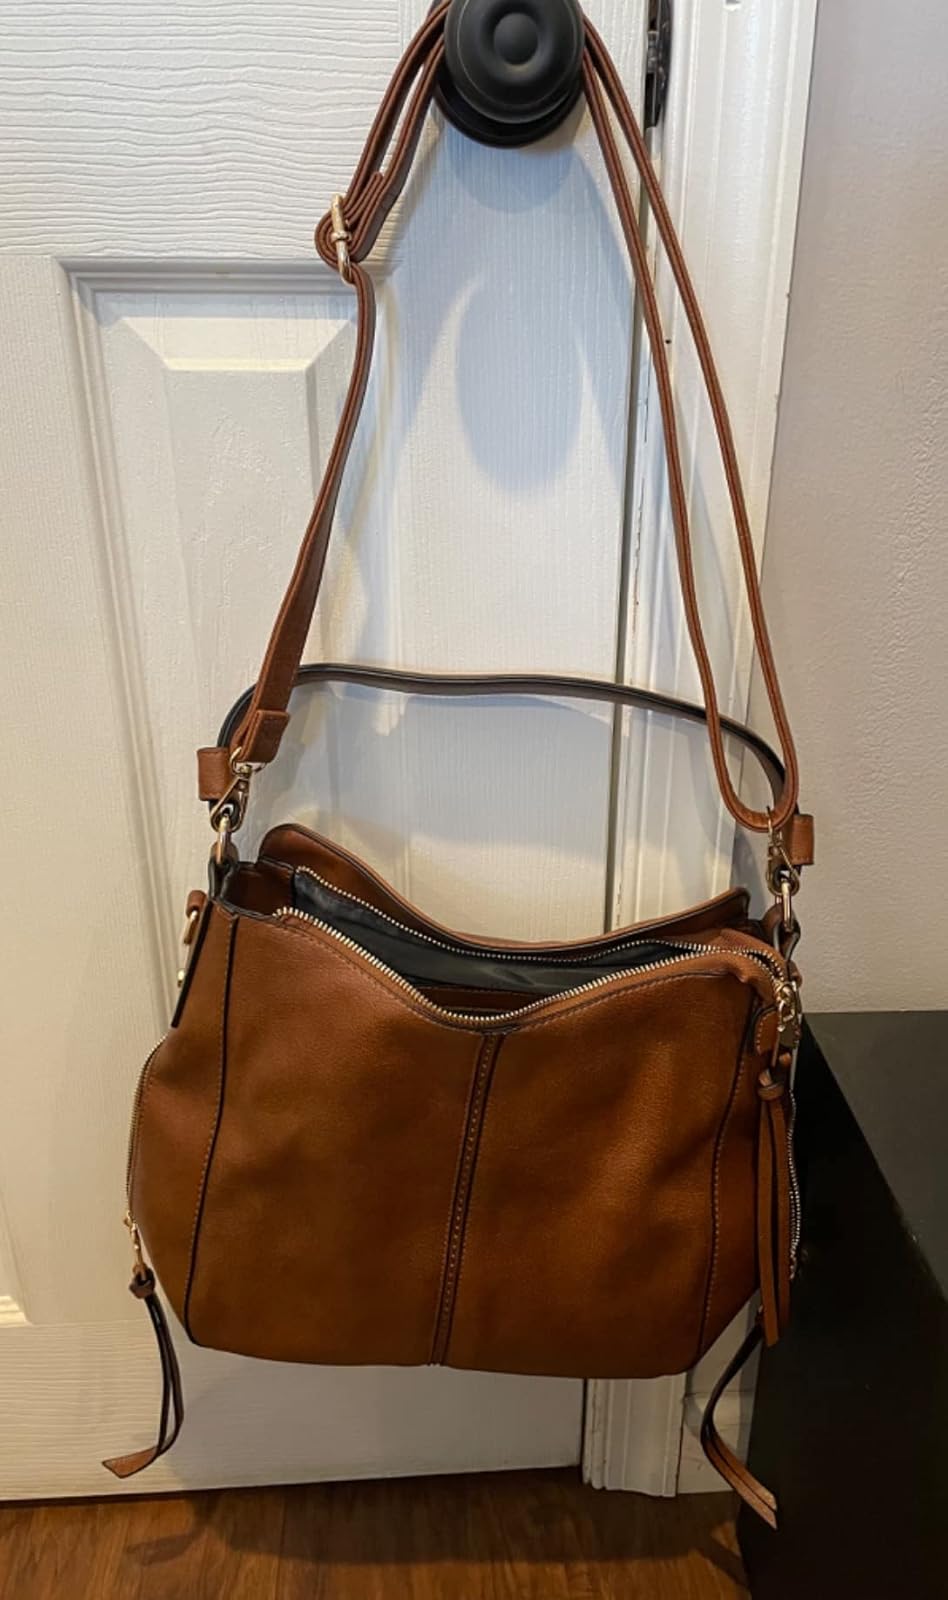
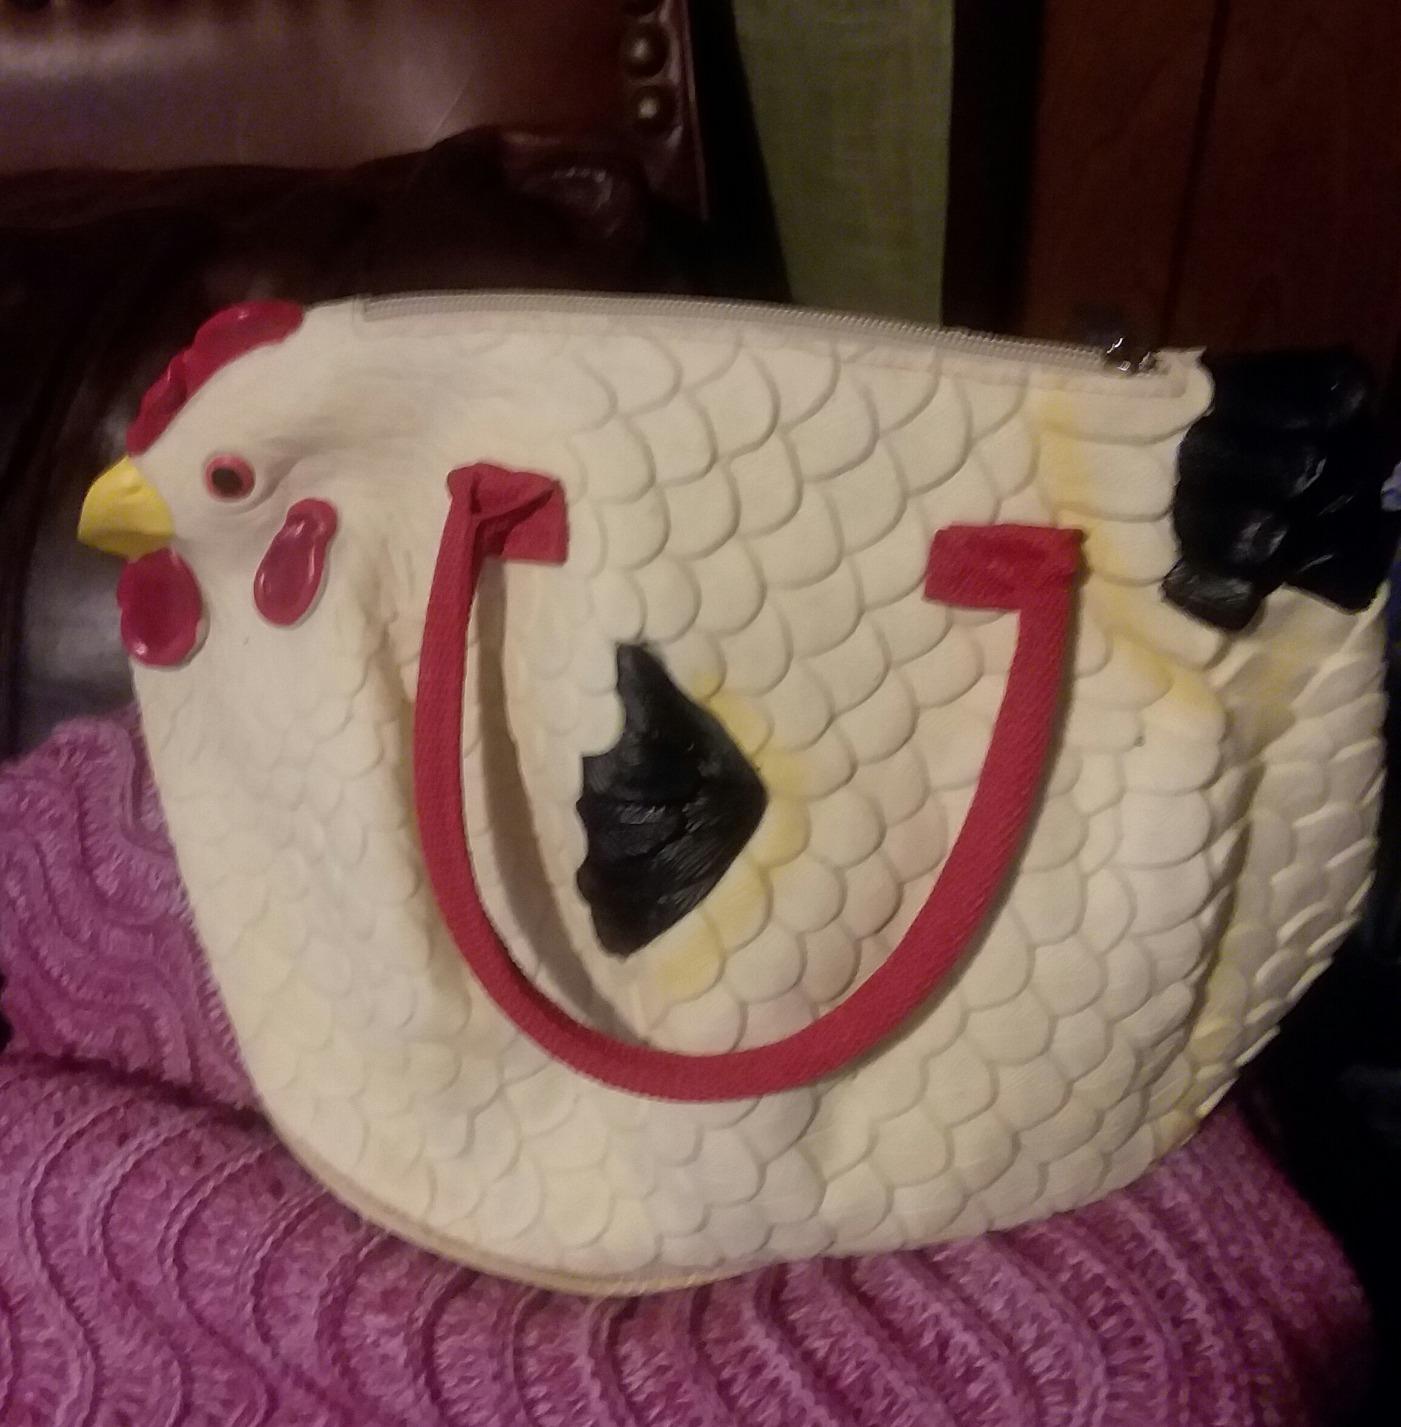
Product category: accessories_handbag
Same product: no